Black Forest

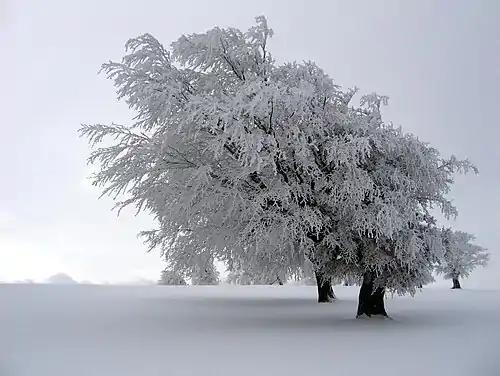
Winter on Schauinsland: famous "Windbuchen" beeches bent by the wind

The whole of the Black Forest was once linked by railway. In the eastern part of the Northern Black Forest by the Enz Valley Railway from Pforzheim to Bad Wildbad, by the Nagold Valley Railway from Pforzheim via Calw and Nagold to Horb am Neckar, by the Württemberg Black Forest Railway from Stuttgart to Calw and the Gäu Railway from Stuttgart to Freudenstadt or its present-day section from Eutingen to Freudenstadt.